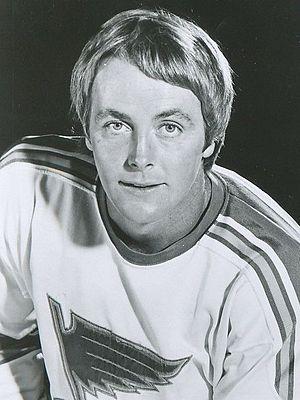
Danny O'Shea est un joueur professionnel canadien de hockey sur glace qui évoluait au poste de centre. Danny est le frère du joueur de hockey de la LNH, Kevin O'Shea.